United Cerebral Palsy

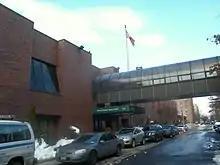
UCP of New York City

In addition to raising money for services and research, UCP also engages in public policy advocacy, including promoting access and opportunity for people with disabilities, and the provision of services. In the United States, UCP was one of the catalyst organizations advocating for the adoption of the Americans With Disabilities Act in 1990.